Jacques Fouquier

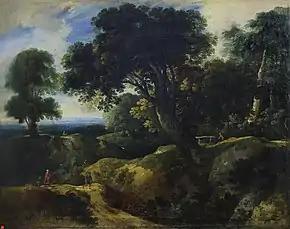
"Landscape with a tree hanging above a path"

In the period between 1616 and 1619 he worked in Heidelberg at the court of the art loving Frederick V, the Elector Palatine. He was in charge of the decorative programme for the new 'Englischer Bau' (English building) of Heidelberg Castle, which was purpose-built for the Elector's English bride Elizabeth Stuart. He also painted a "View of the Hortus Palatinus and Heidelberg Castle" during this time (before 1620, (Kurpfälzisches Museum, Heidelberg). From 1619 to 1621 he was back in Brussels, where Philippe de Champaigne was one of his pupils. He possibly travelled around 1620 to Italy where he resided for a time in Rome.